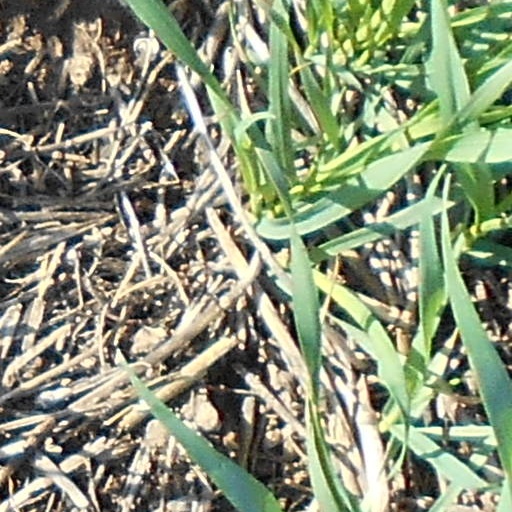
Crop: wheat